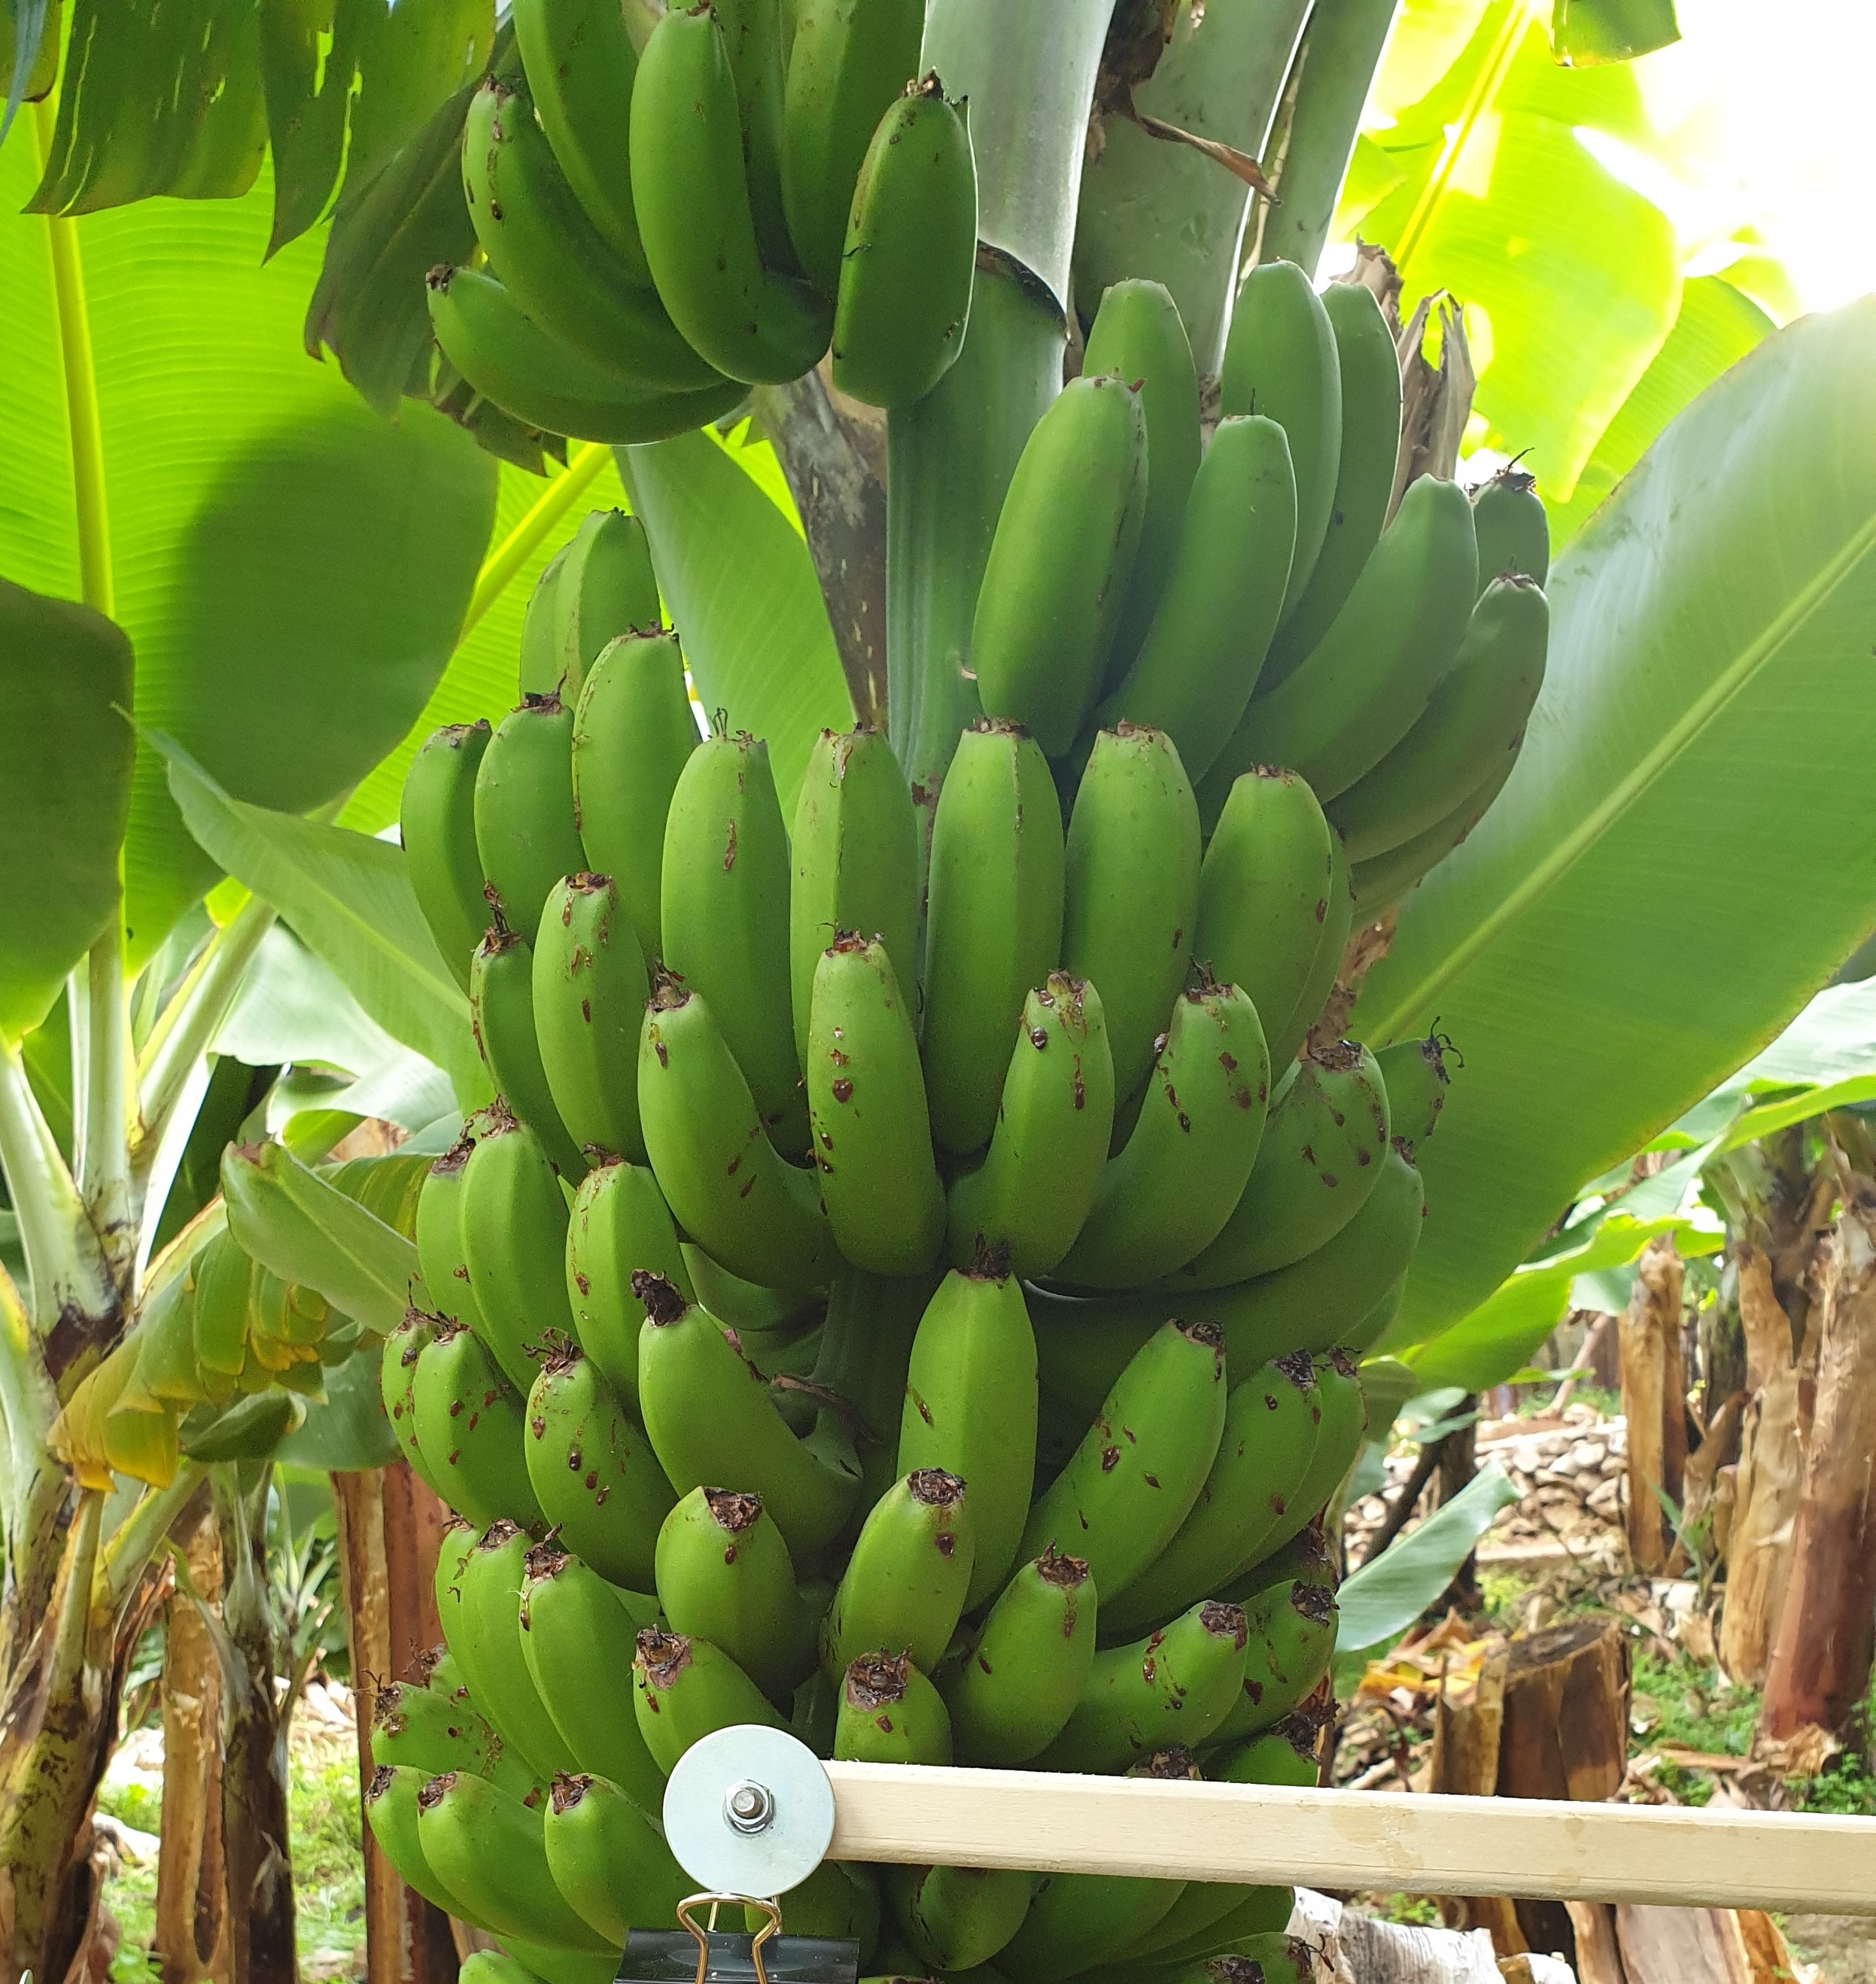
Label: Keep